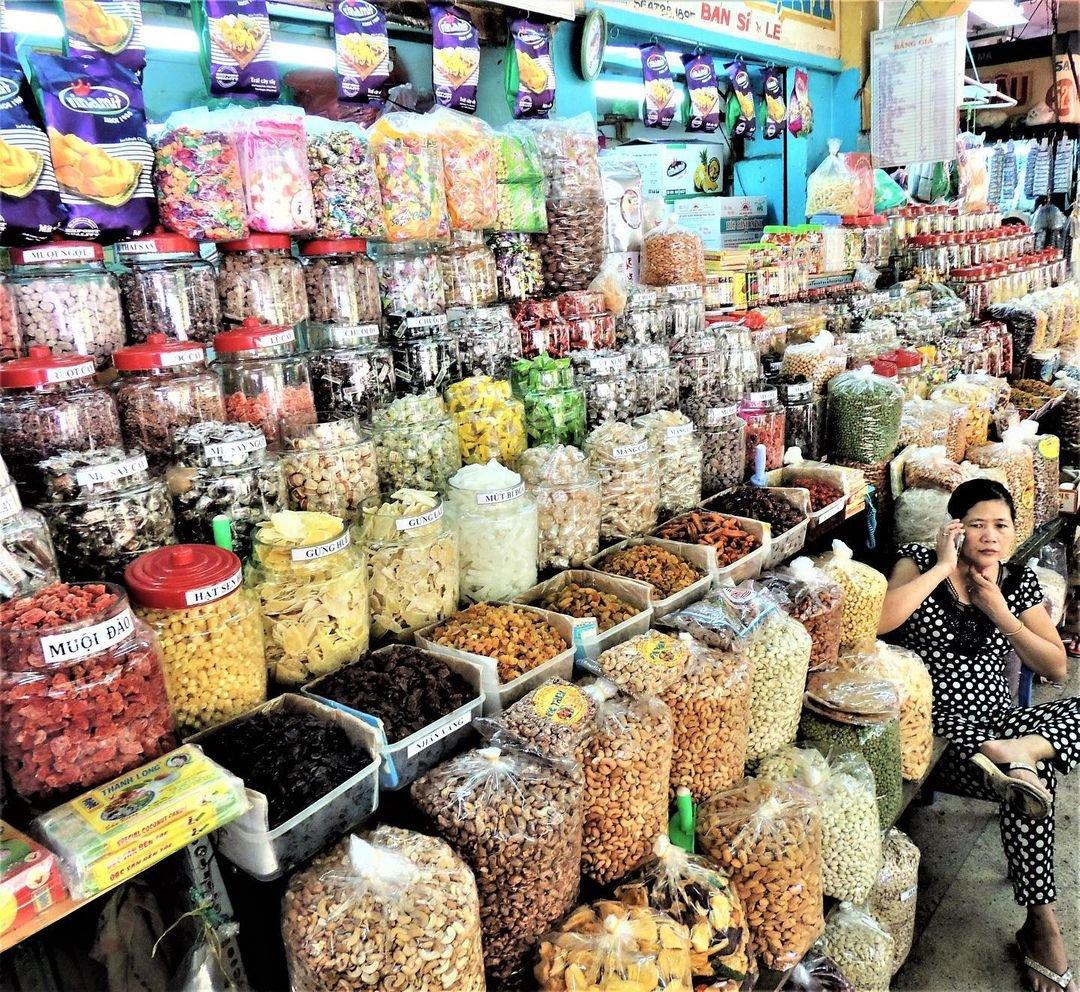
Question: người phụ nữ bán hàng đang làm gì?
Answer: đang nghe điện thoại